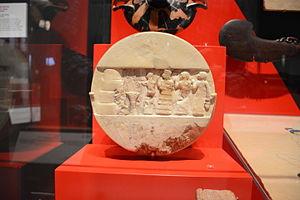
Enheduanna est une des filles du roi Sargon d'Akkad, princesse, prêtresse et poétesse de langue sumérienne. Elle a vécu vers le XXIIIᵉ siècle av. J.-C..